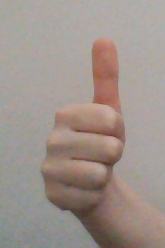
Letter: aleff